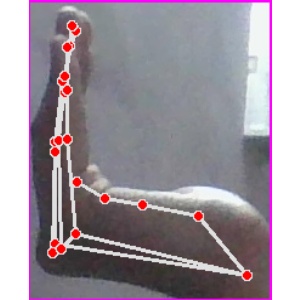
अक्षर: स